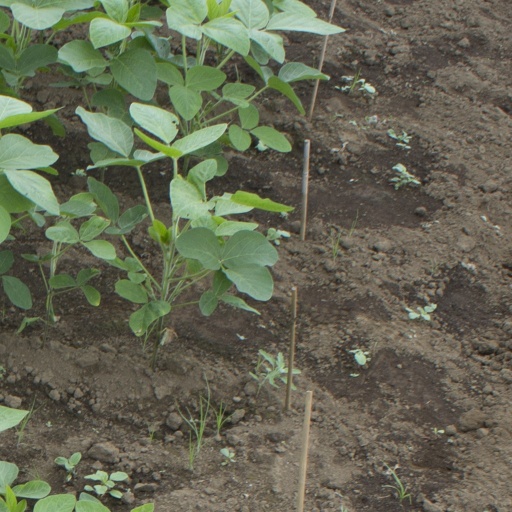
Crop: soybean